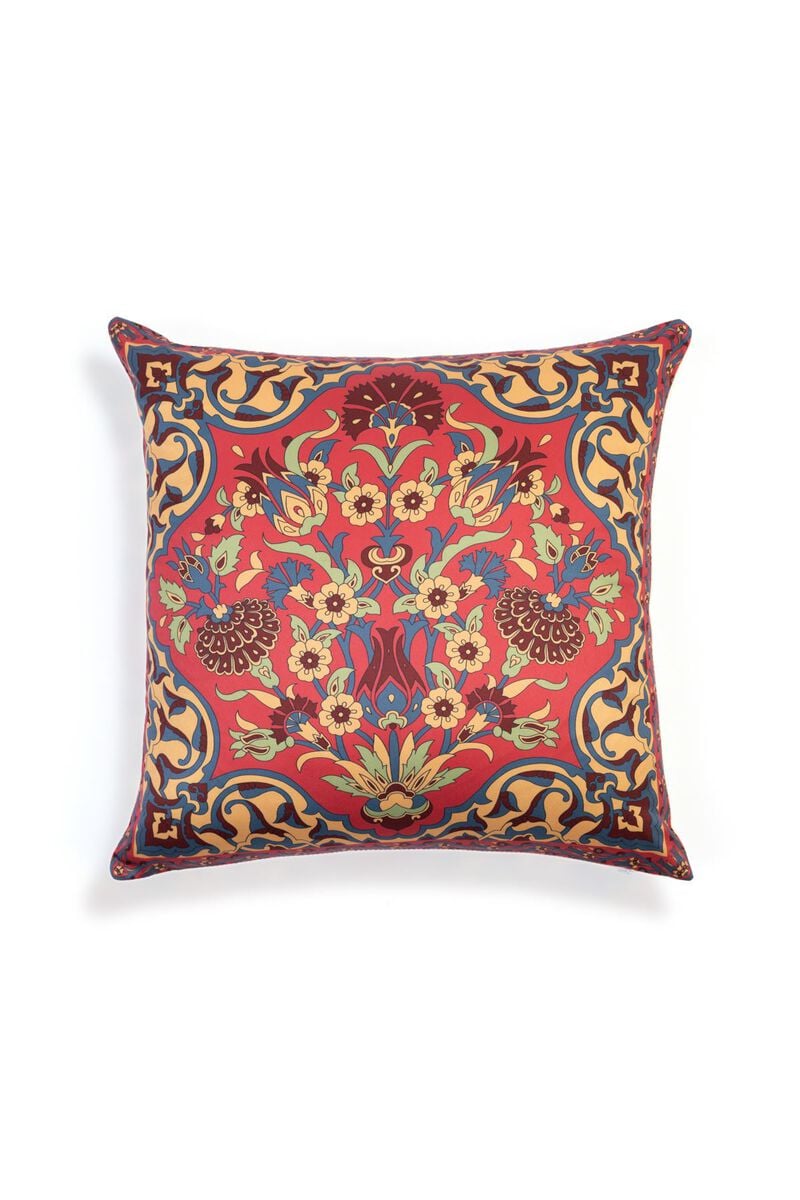
red multi lumbar pillow